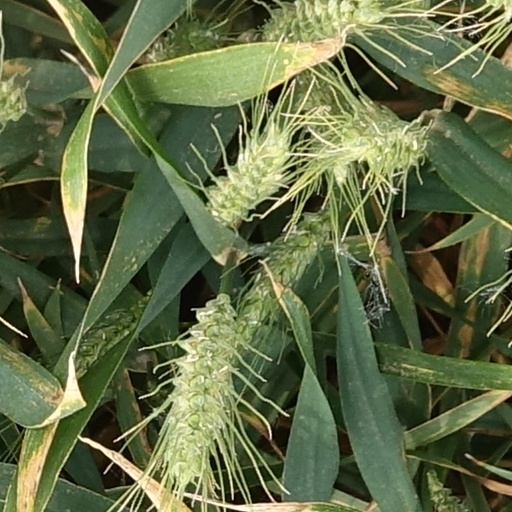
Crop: wheat